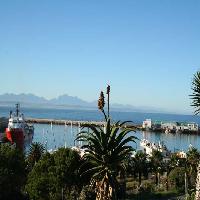
Weather: sun or clear